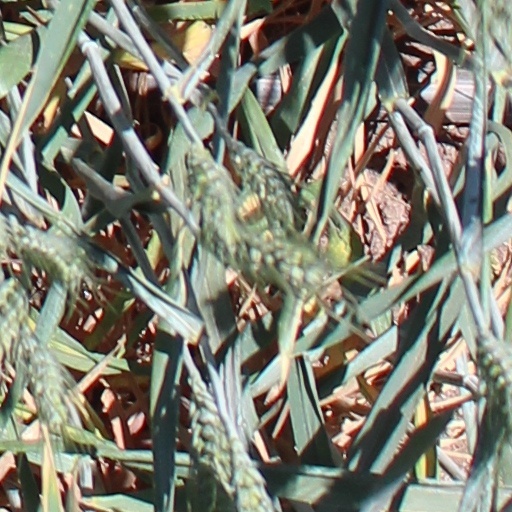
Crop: wheat